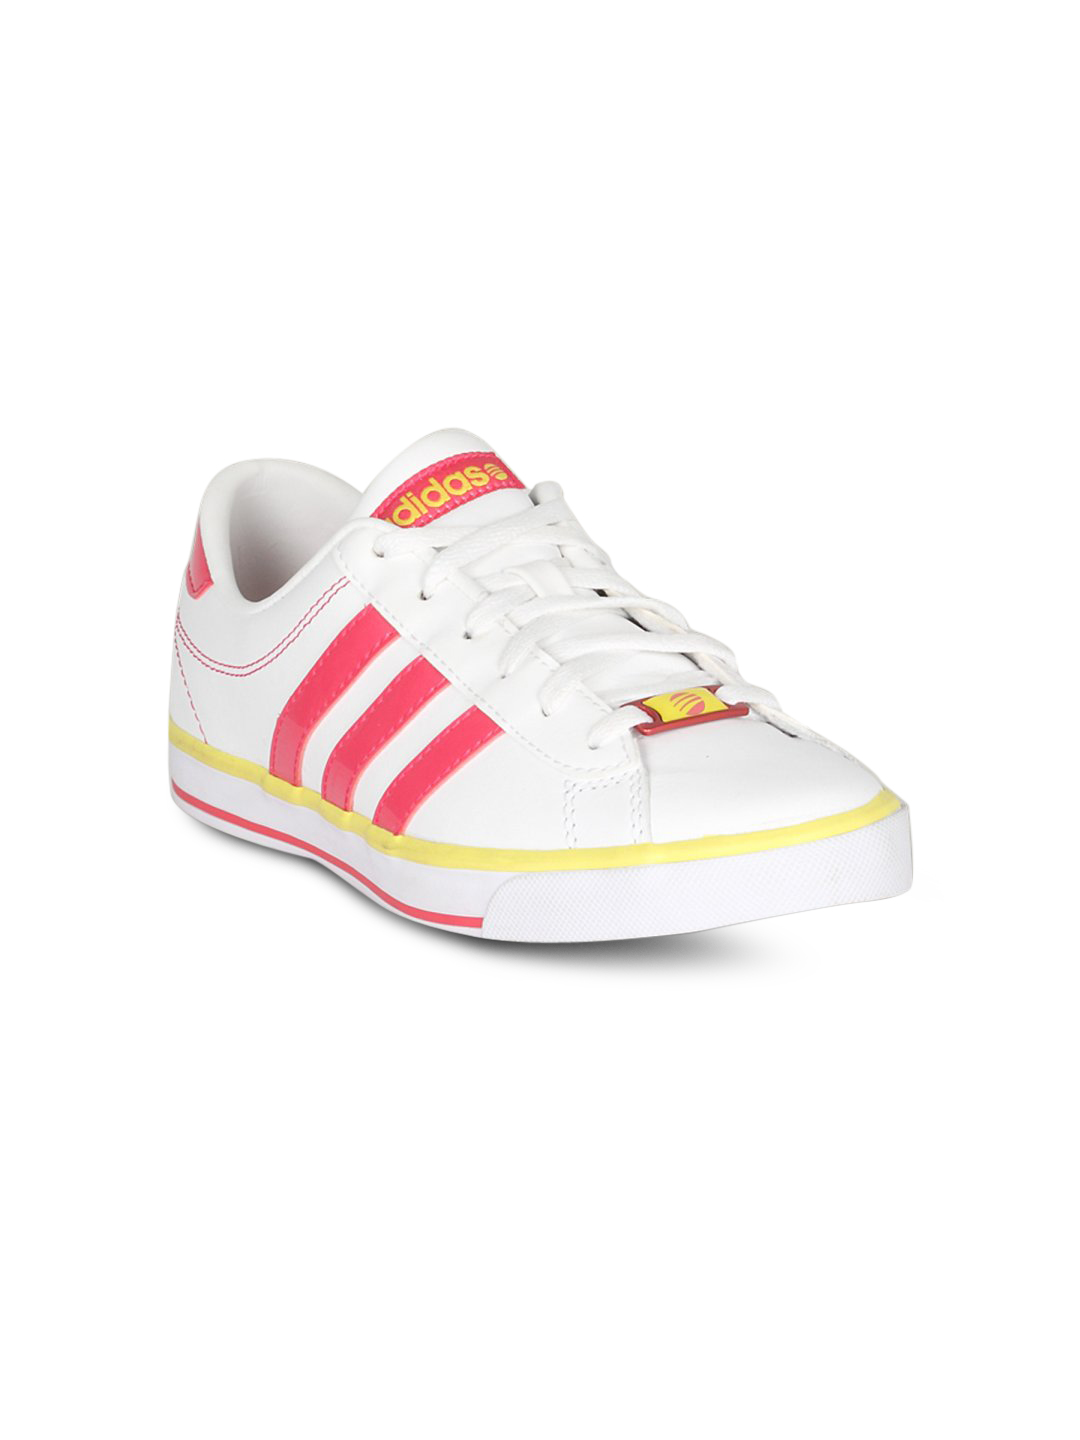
ADIDAS Women's Daily Vulc White Shoe
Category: Footwear / Shoes / Casual Shoes
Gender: Women
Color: White
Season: Summer 2011
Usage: Casual